La Unión Martí-Maceo

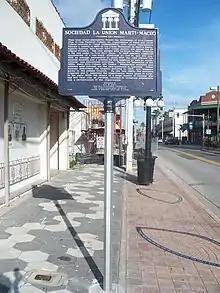
Historical marker in front of the building

La Unión Martí-Maceo (also known as the Martí-Maceo Society) is a historic social club in Ybor City, Florida, established by Afro-Cubans. It was founded in 1900. It is a site on the Florida Black Heritage Trail and Tampa's Soulwalk. It is at 1226 East 7th Avenue. The ornate clubhouse was demolished during an urban renewal redevelopment program in the 1960s, and its headquarters was proposed for sale to address financial difficulties in 2018.